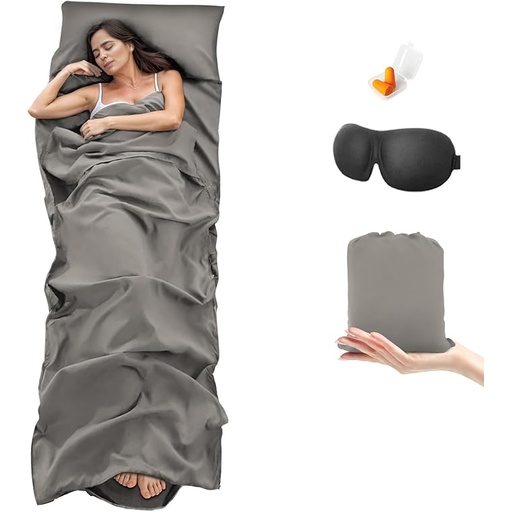
Sleeping Bag Liner,Travel Sheet & Adult Sleep Sack, Camping Sheets Travel Sleep Sack for Backpacking,Hotels & Hostels -Lightweight Single &Double Travel Sheet Camping Sheets
Brand: BREENHILL
Category: Sporting Goods > Outdoor Recreation > Camping & Hiking > Sleeping Bag Liners